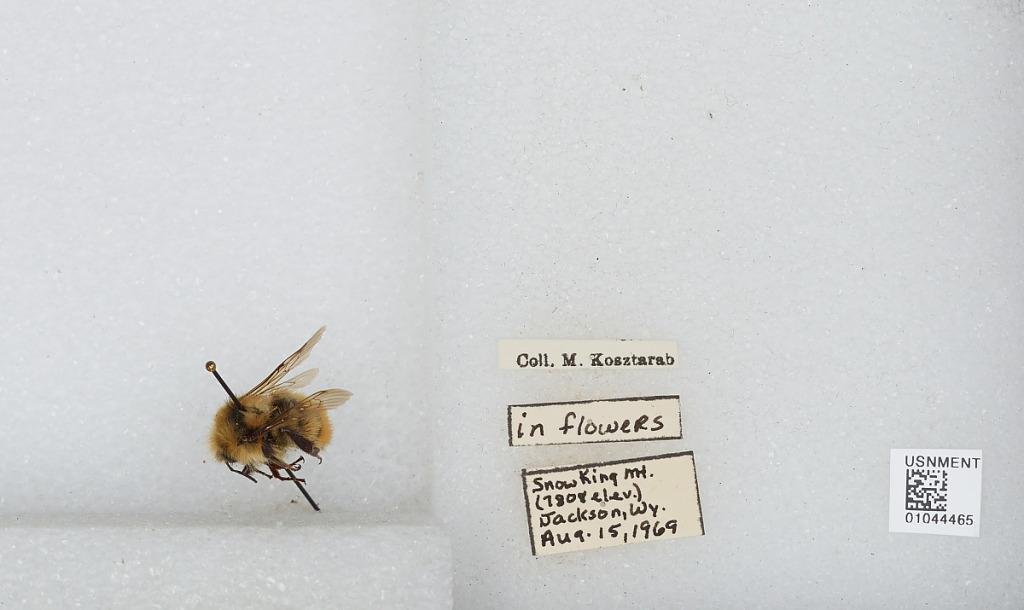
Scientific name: Bombus sp.
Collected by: M. Kosztarab
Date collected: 1969-8-15
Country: United States
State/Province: Wyoming
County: Teton
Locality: Snow King Mountain, Jackson
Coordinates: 43.4622, -110.764